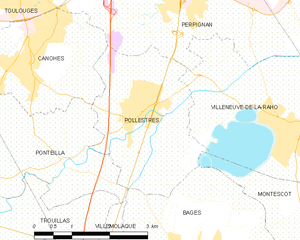
Carte des communes françaises
Pollestres est une commune française, située dans le département des Pyrénées-Orientales en région Occitanie. Ses habitants sont appelés les Pollestrencs.